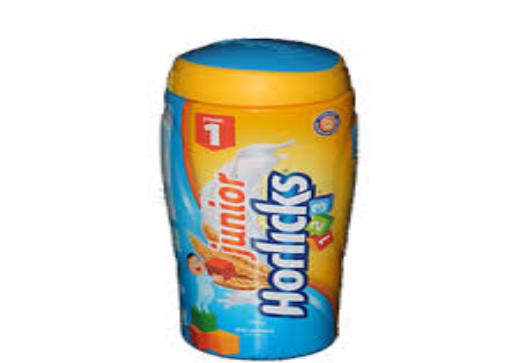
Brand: Horlicks
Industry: Food